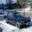
Label: automobile